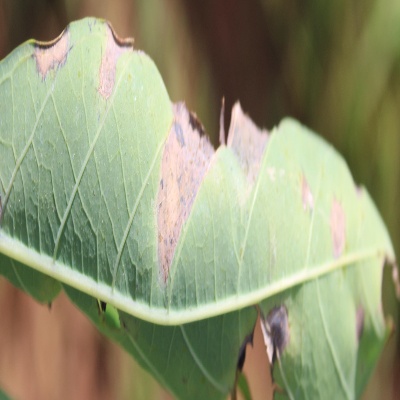
Crop: Cassava
Condition: bacterial blight